Pat McMahon (soccer, born 1986)

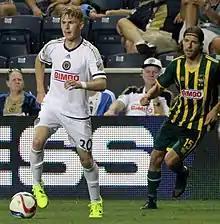
McMahon with Rochester in 2015, pursuing Jimmy McLaughlin of Philadelphia Union. The two would later be teammates on FC Cincinnati.

After his contract wasn't renewed, McMahon returned to the United States and went on trial with the Rochester Rhinos of USL Pro. He signed with Rochester on March 21 for the 2014 season, and made his USL Pro debut on April 5 in their season opener against Orlando City SC. He went on to appear in 25 of Rochester's 28 league matches as Rochester finished sixth in the league to qualify for the USL Cup Playoffs. In the USL Cup Playoffs, McMahon appeared in Rochester's lone match: a 2–1 defeat against LA Galaxy II. He also appeared in two of Rochester's three U.S. Open Cup matches making his debut in the competition on June 17 against MLS side D.C. United; a match Rochester won 1–0.